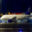
Label: airplane